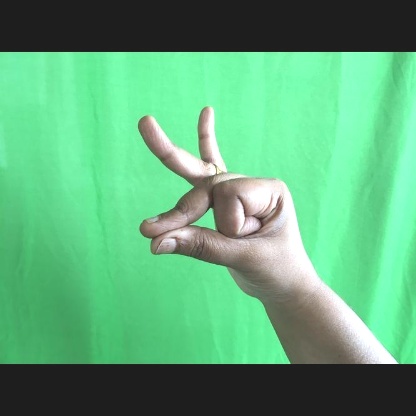
Mudra: Bramaram